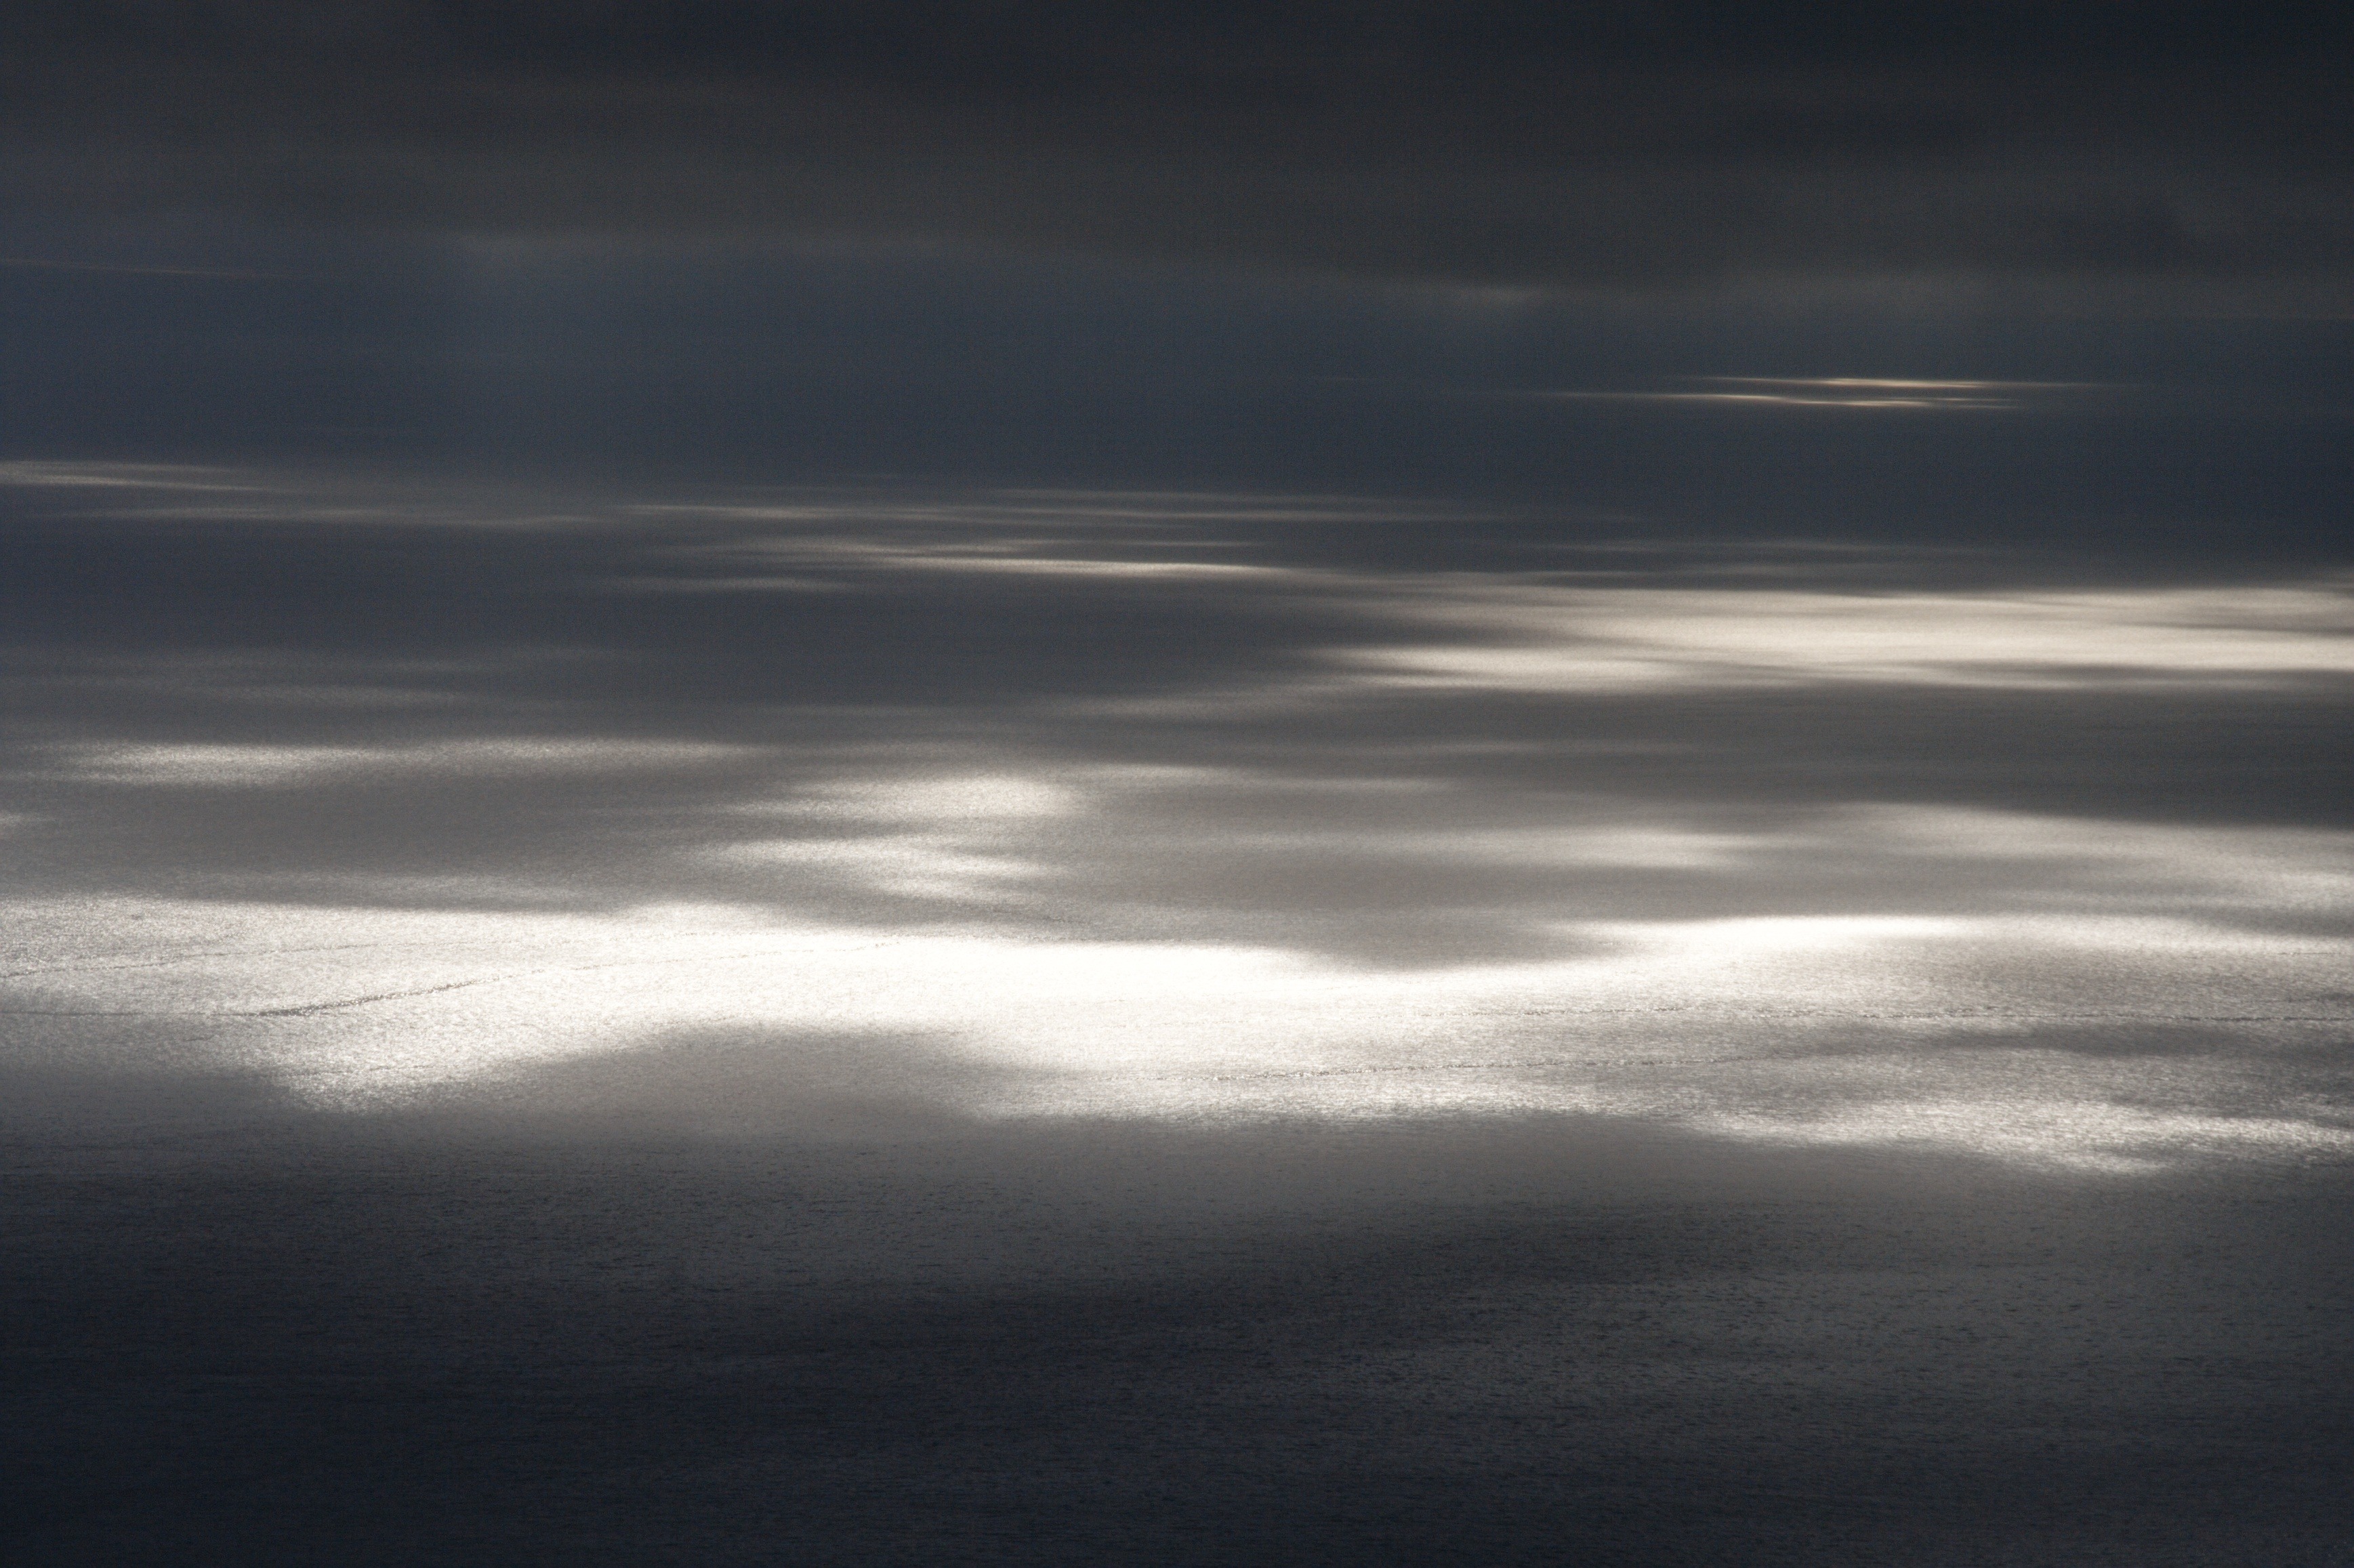
sea, ocean, horizon, light, cloud, sky, sun, sunrise, sunset, sunlight, morning, wave, dawn, atmosphere, dusk, evening, reflection, weather, italy, darkness, sicily, reflexes, meteorological phenomenon, atmospheric phenomenon, atmosphere of earth